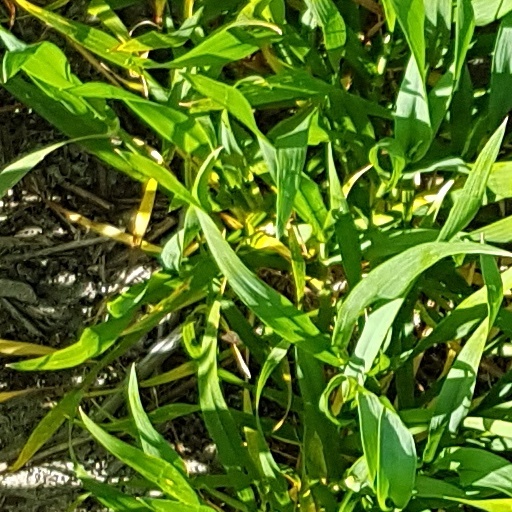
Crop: wheat